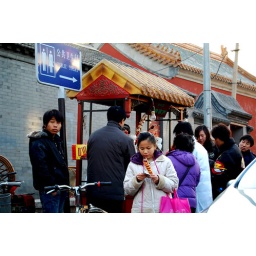
a street vendor selling fruit on a stick dipped in melted sugar